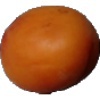
Label: Apricot 1